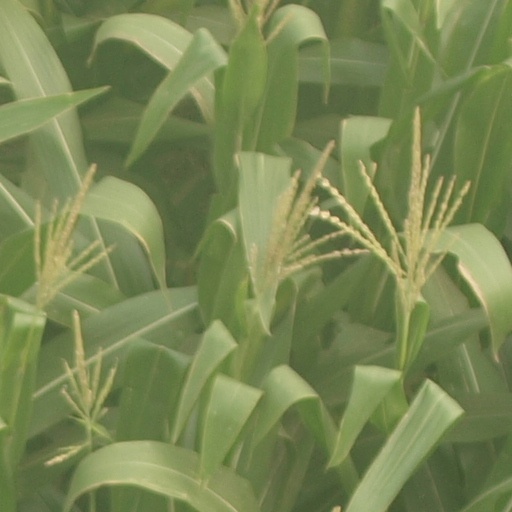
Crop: maize; corn